Leningrad regional art exhibition (1964)

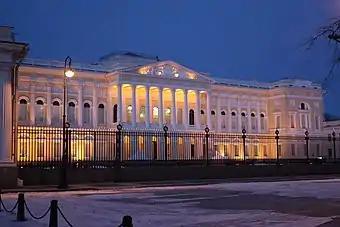
"State Russian Museum"

In the largest Department of Painting were exhibited 712 art works of 281 authors. There were Piotr Alberti, Evgenia Antipova, Taisia Afonina, Sergei Babkov, Irina Baldina, Andrei Bantikov, Nikolai Baskakov, Leonid Baykov, Evgenia Baykova, Vsevolod Bazhenov, Yuri Belov, Piotr Belousov, Dmitry Belyaev, Olga Bogaevskaya, Lev Bogomolets, Nikolai Brandt, Dmitry Buchkin, Piotr Buchkin, Zlata Bizova, Lev Chegorovsky, Vladimir Chekalov, Sergei Frolov, Nikolai Galakhov, Ivan Godlevsky, Vasily Golubev, Tatiana Gorb, Abram Grushko, Oleg Eremeev, Alexei Eriomin, Mikhail Kaneev, Yuri Khukhrov, Maria Kleschar-Samokhvalova, Mikhail Kozell, Marina Kozlovskaya, Tatiana Kopnina, Maya Kopitseva, Boris Korneev, Alexander Koroviakov, Elena Kostenko, Nikolai Kostrov, Anna Kostrova, Gevork Kotiantz, Yaroslav Krestovsky, Valeria Larina, Boris Lavrenko, Ivan Lavsky, Anatoli Levitin, Piotr Litvinsky, Oleg Lomakin, Dmitry Maevsky, Gavriil Malish, Eugene Maltsev, Boris Maluev, Yuri Mezhirov, Evsey Moiseenko, Nikolai Mukho, Andrei Mylnikov, Piotr Nazarov, Vera Nazina, Mikhail Natarevich, Anatoli Nenartovich, Yuri Neprintsev, Yaroslav Nikolaev, Dmitry Oboznenko, Victor Oreshnikov, Sergei Osipov, Lia Ostrova, Vyacheslav Ovchinnikov, Vladimir Ovchinnikov, Filaret Pakun, Yuri Pavlov, Genrikh Pavlovsky, Varlen Pen, Nikolai Pozdneev, Stepan Privedentsev, Alexander Pushnin, Semion Rotnitsky, Galina Rumiantseva, Ivan Savenko, Gleb Savinov, Vladimir Sakson, Alexander Samokhvalov, Vladimir Seleznev, Arseny Semionov, Alexander Semionov, Joseph Serebriany, Yuri Shablikin, Boris Shamanov, Alexander Shmidt, Nadezhda Shteinmiller, Elena Skuin, Kim Slavin, Galina Smirnova, Alexander Sokolov, Ivan Sorokin, Victor Teterin, Nikolai Timkov, Mikhail Tkachev, Mikhail Trufanov, Yuri Tulin, Vitaly Tulenev, Boris Ugarov, Ivan Varichev, Anatoli Vasiliev, Piotr Vasiliev, Valery Vatenin, Lazar Yazgur, Vecheslav Zagonek, Sergei Zakharov, Ruben Zakharian, Alexander Zaytsev, Elena Zhukova, and others most prominent painters of the Leningrad School.